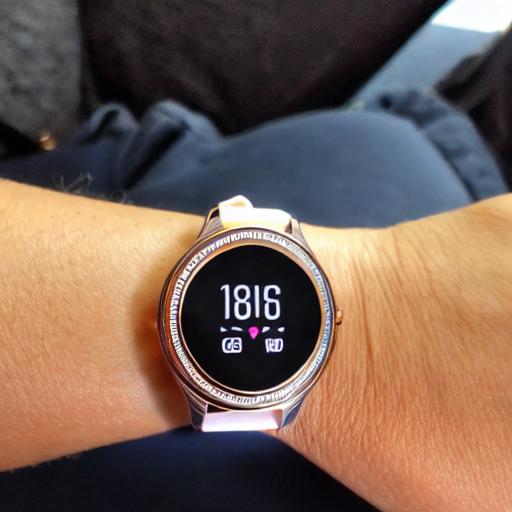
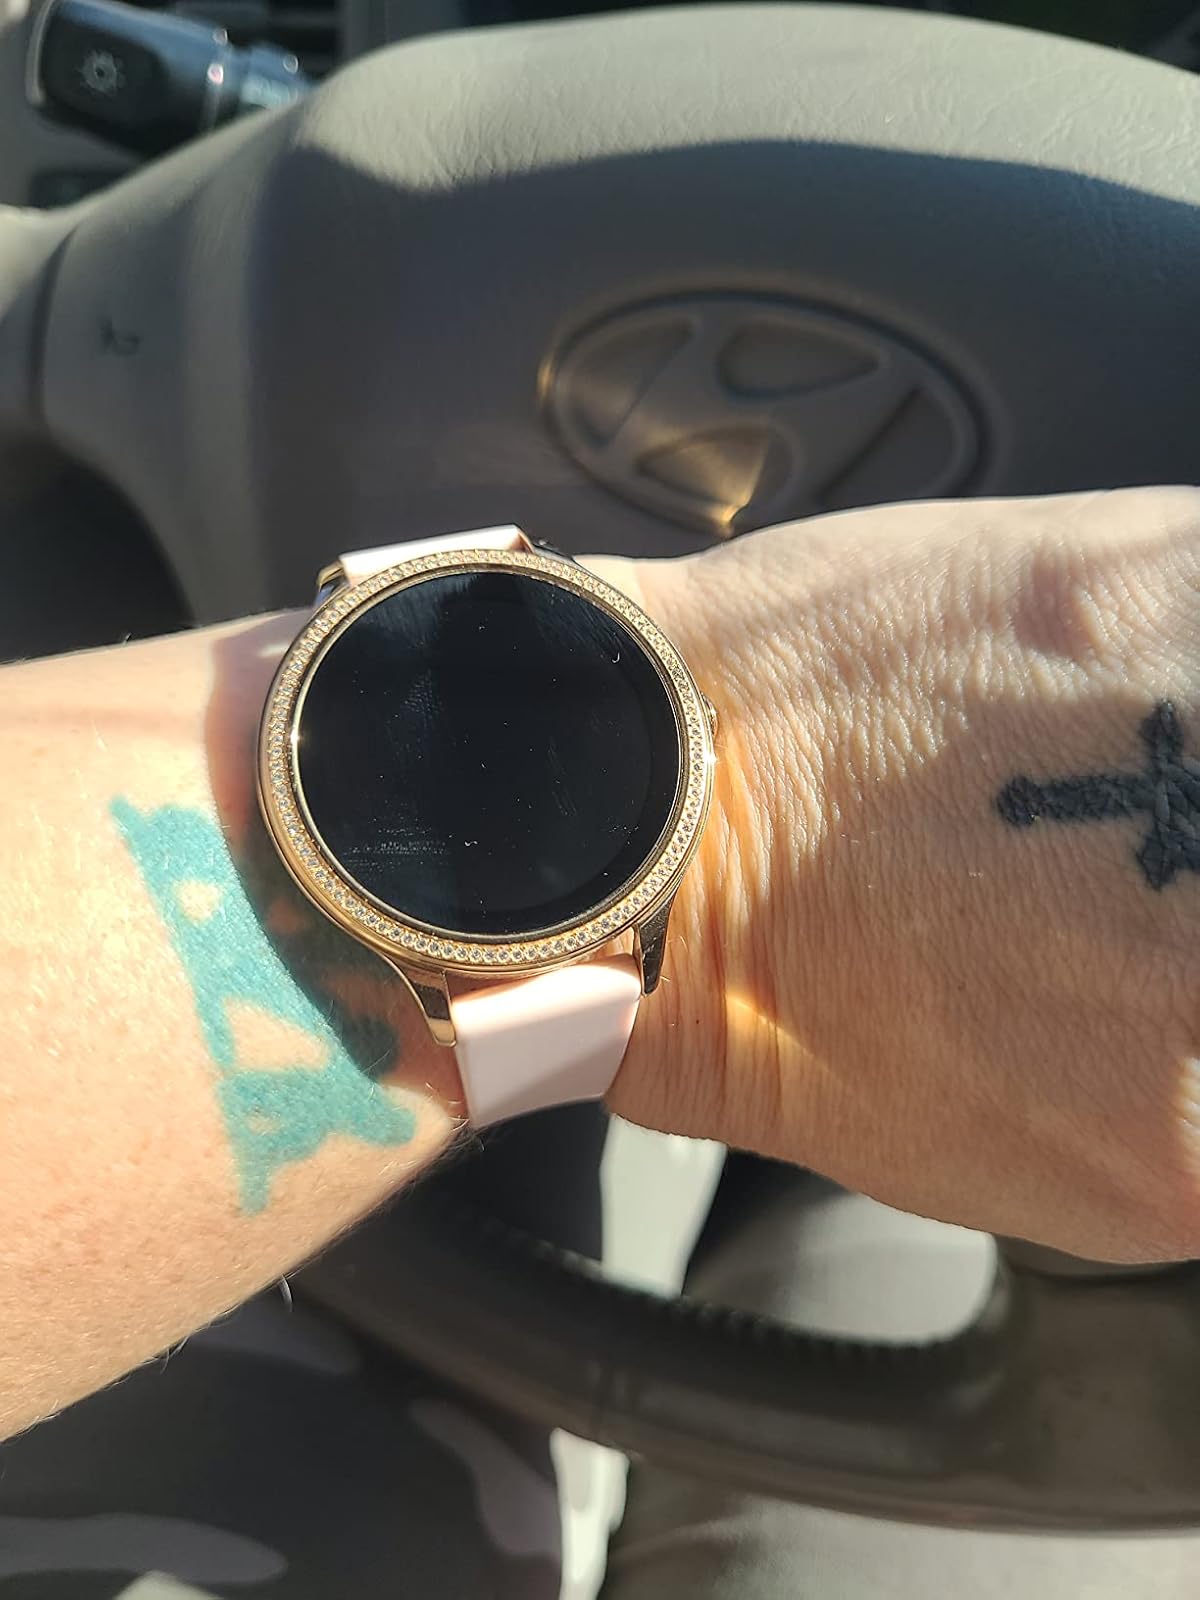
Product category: smartwatch
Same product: no